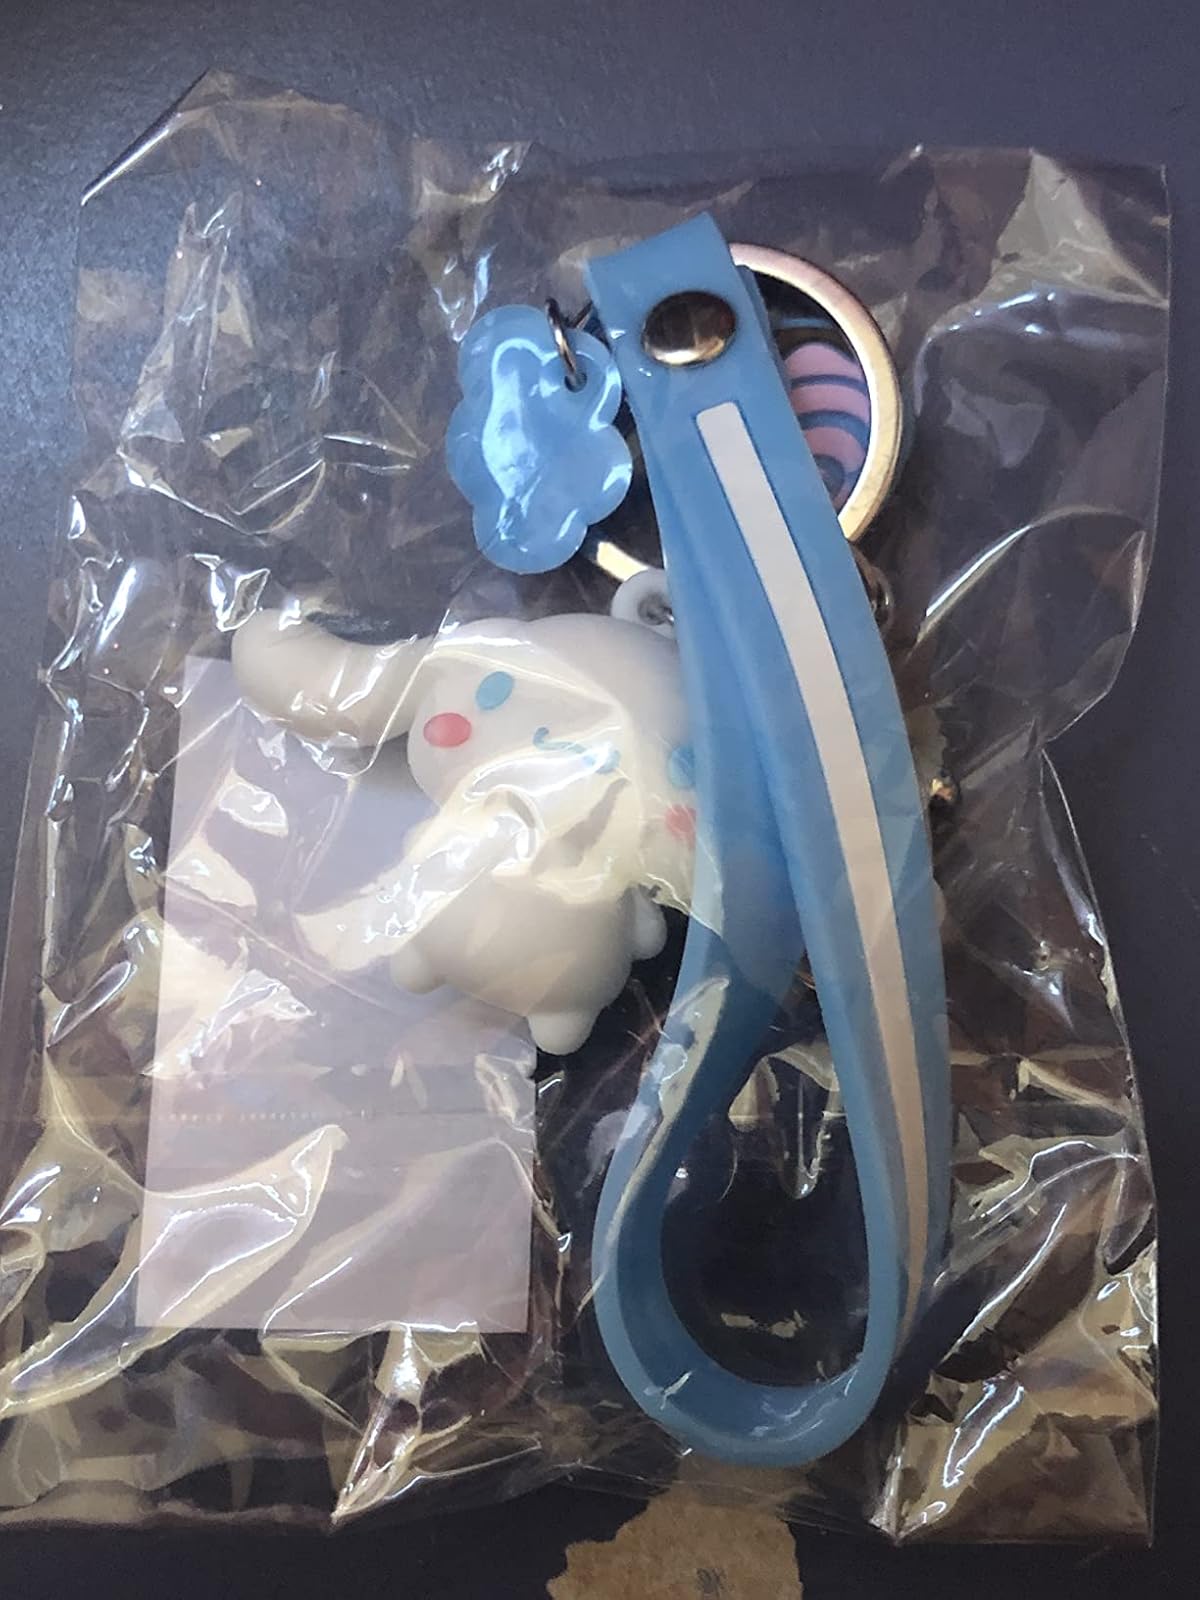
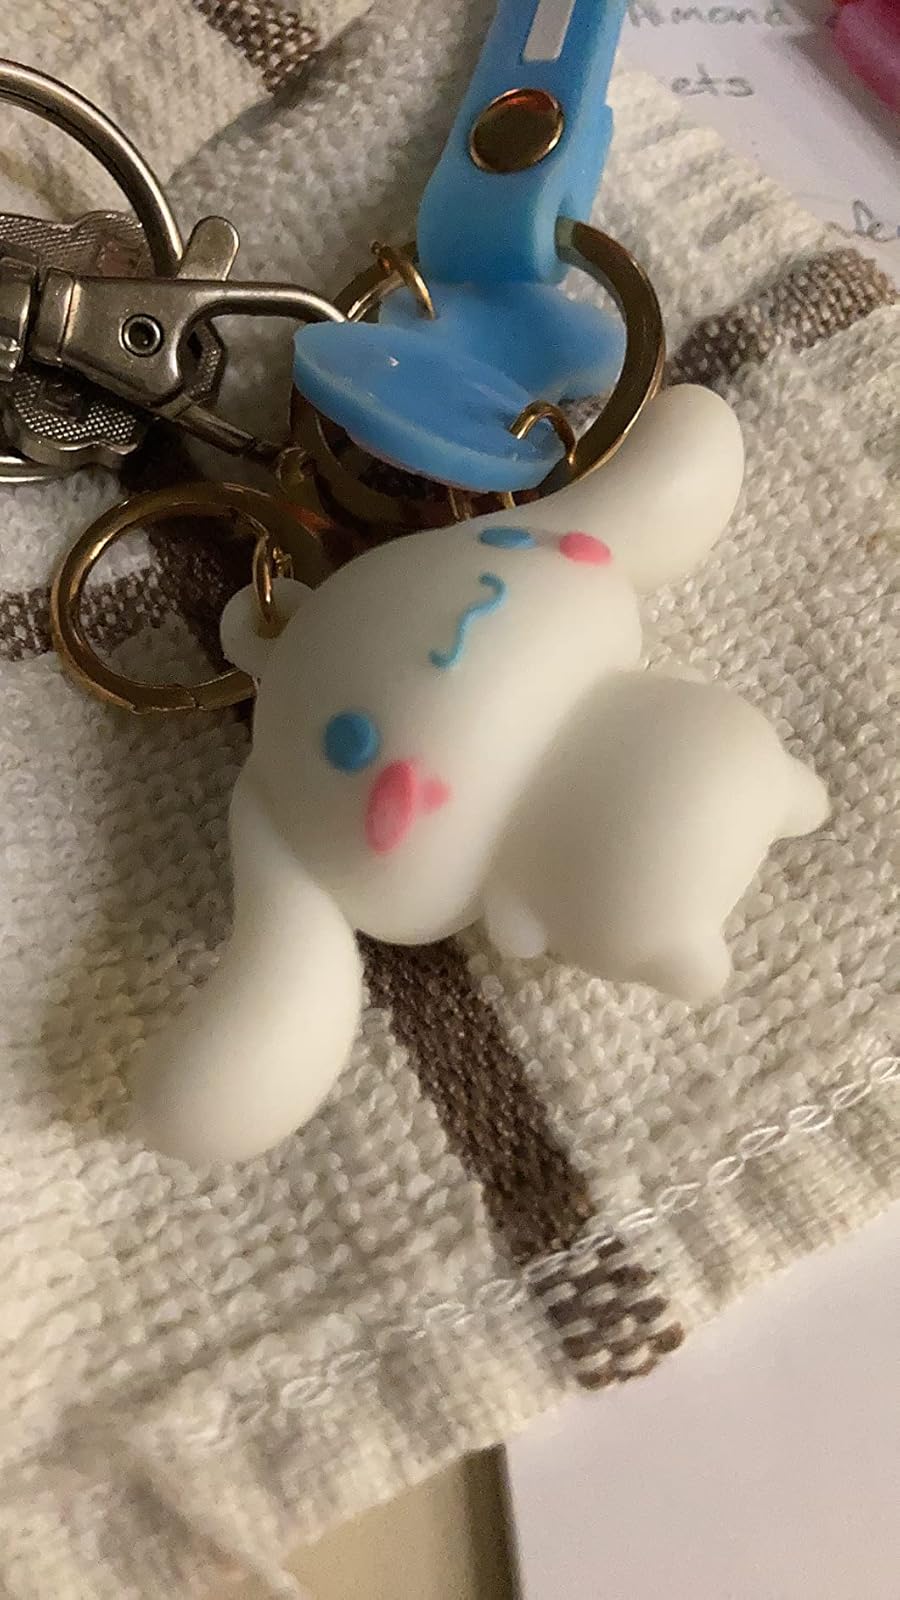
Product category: accessories_keychain
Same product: yes